Flood v. Kuhn

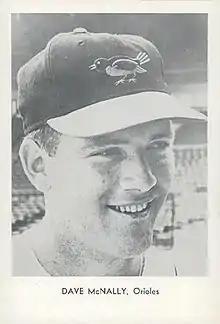
Dave McNally was one of the first players to attain free agency through the Seitz decision.

Their loss in "Flood" signalled to the MLBPA that any serious revisions to the league's operations could not go through the courts. The original CBA between the league and Players Association had created an arbitration system for labor disputes. Miller used it to the players' advantage, encouraging them not to sign contracts and arbitrate their salary disputes. MLB's first official free agent was Catfish Hunter, who in 1974 took the Oakland Athletics to arbitration over a breach of contract. Arbitrator Peter Seitz declared Hunter's contract with the Athletics void, allowing him to sign with whatever team he wished. The $5.5 million contract he eventually signed with the Yankees was at the time the largest of any major league player.